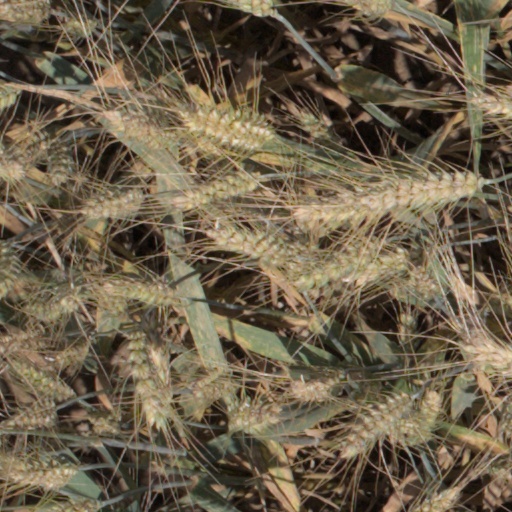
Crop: wheat